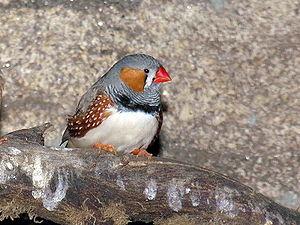
La protéine Forkhead-Box P2 est un facteur de transcription appartenant au groupe des protéines Forkhead-Box. Elle a été découverte pour la première fois en 1998 dans une enquête sur une famille londonienne, parmi laquelle de nombreux membres avaient de profondes difficultés d'élocution se rapprochant de l'aphasie de Broca. Depuis, il a été reconnu que FOXP2 joue un grand rôle dans la transmission du langage, y compris les capacités grammaticales.